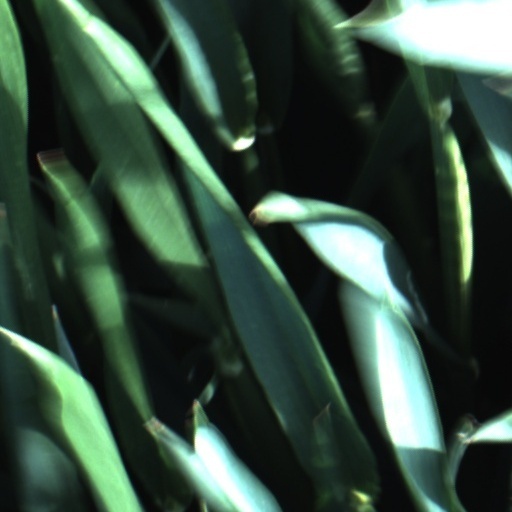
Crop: wheat